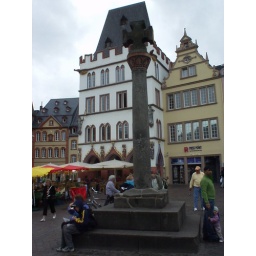
The origional market cross is now in the Trier museum, the pillar this copy stands on dates from Roman times.